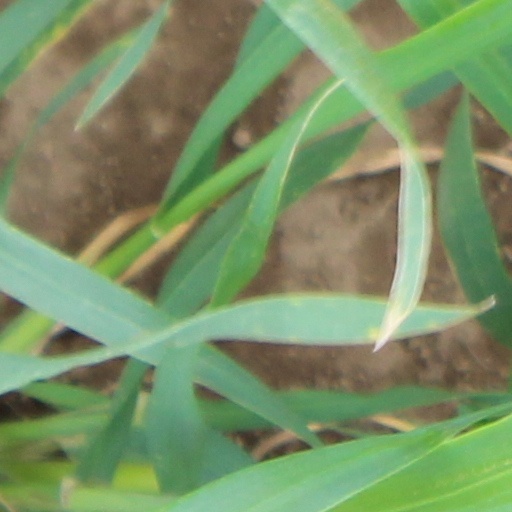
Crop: wheat